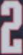
Number: 2